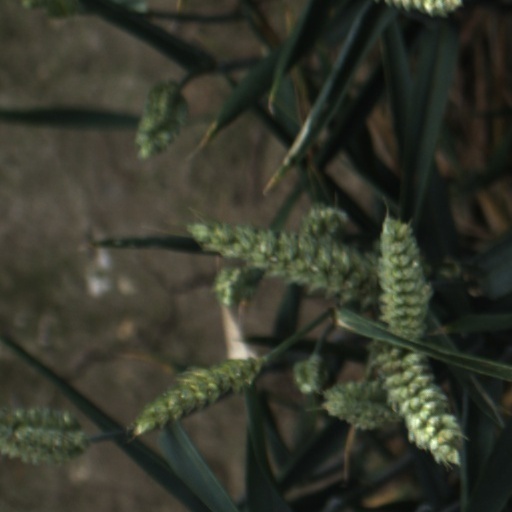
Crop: wheat